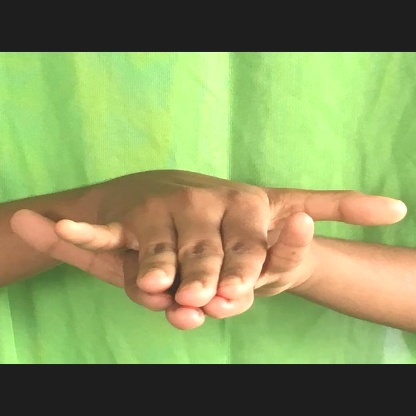
Mudra: Varaha